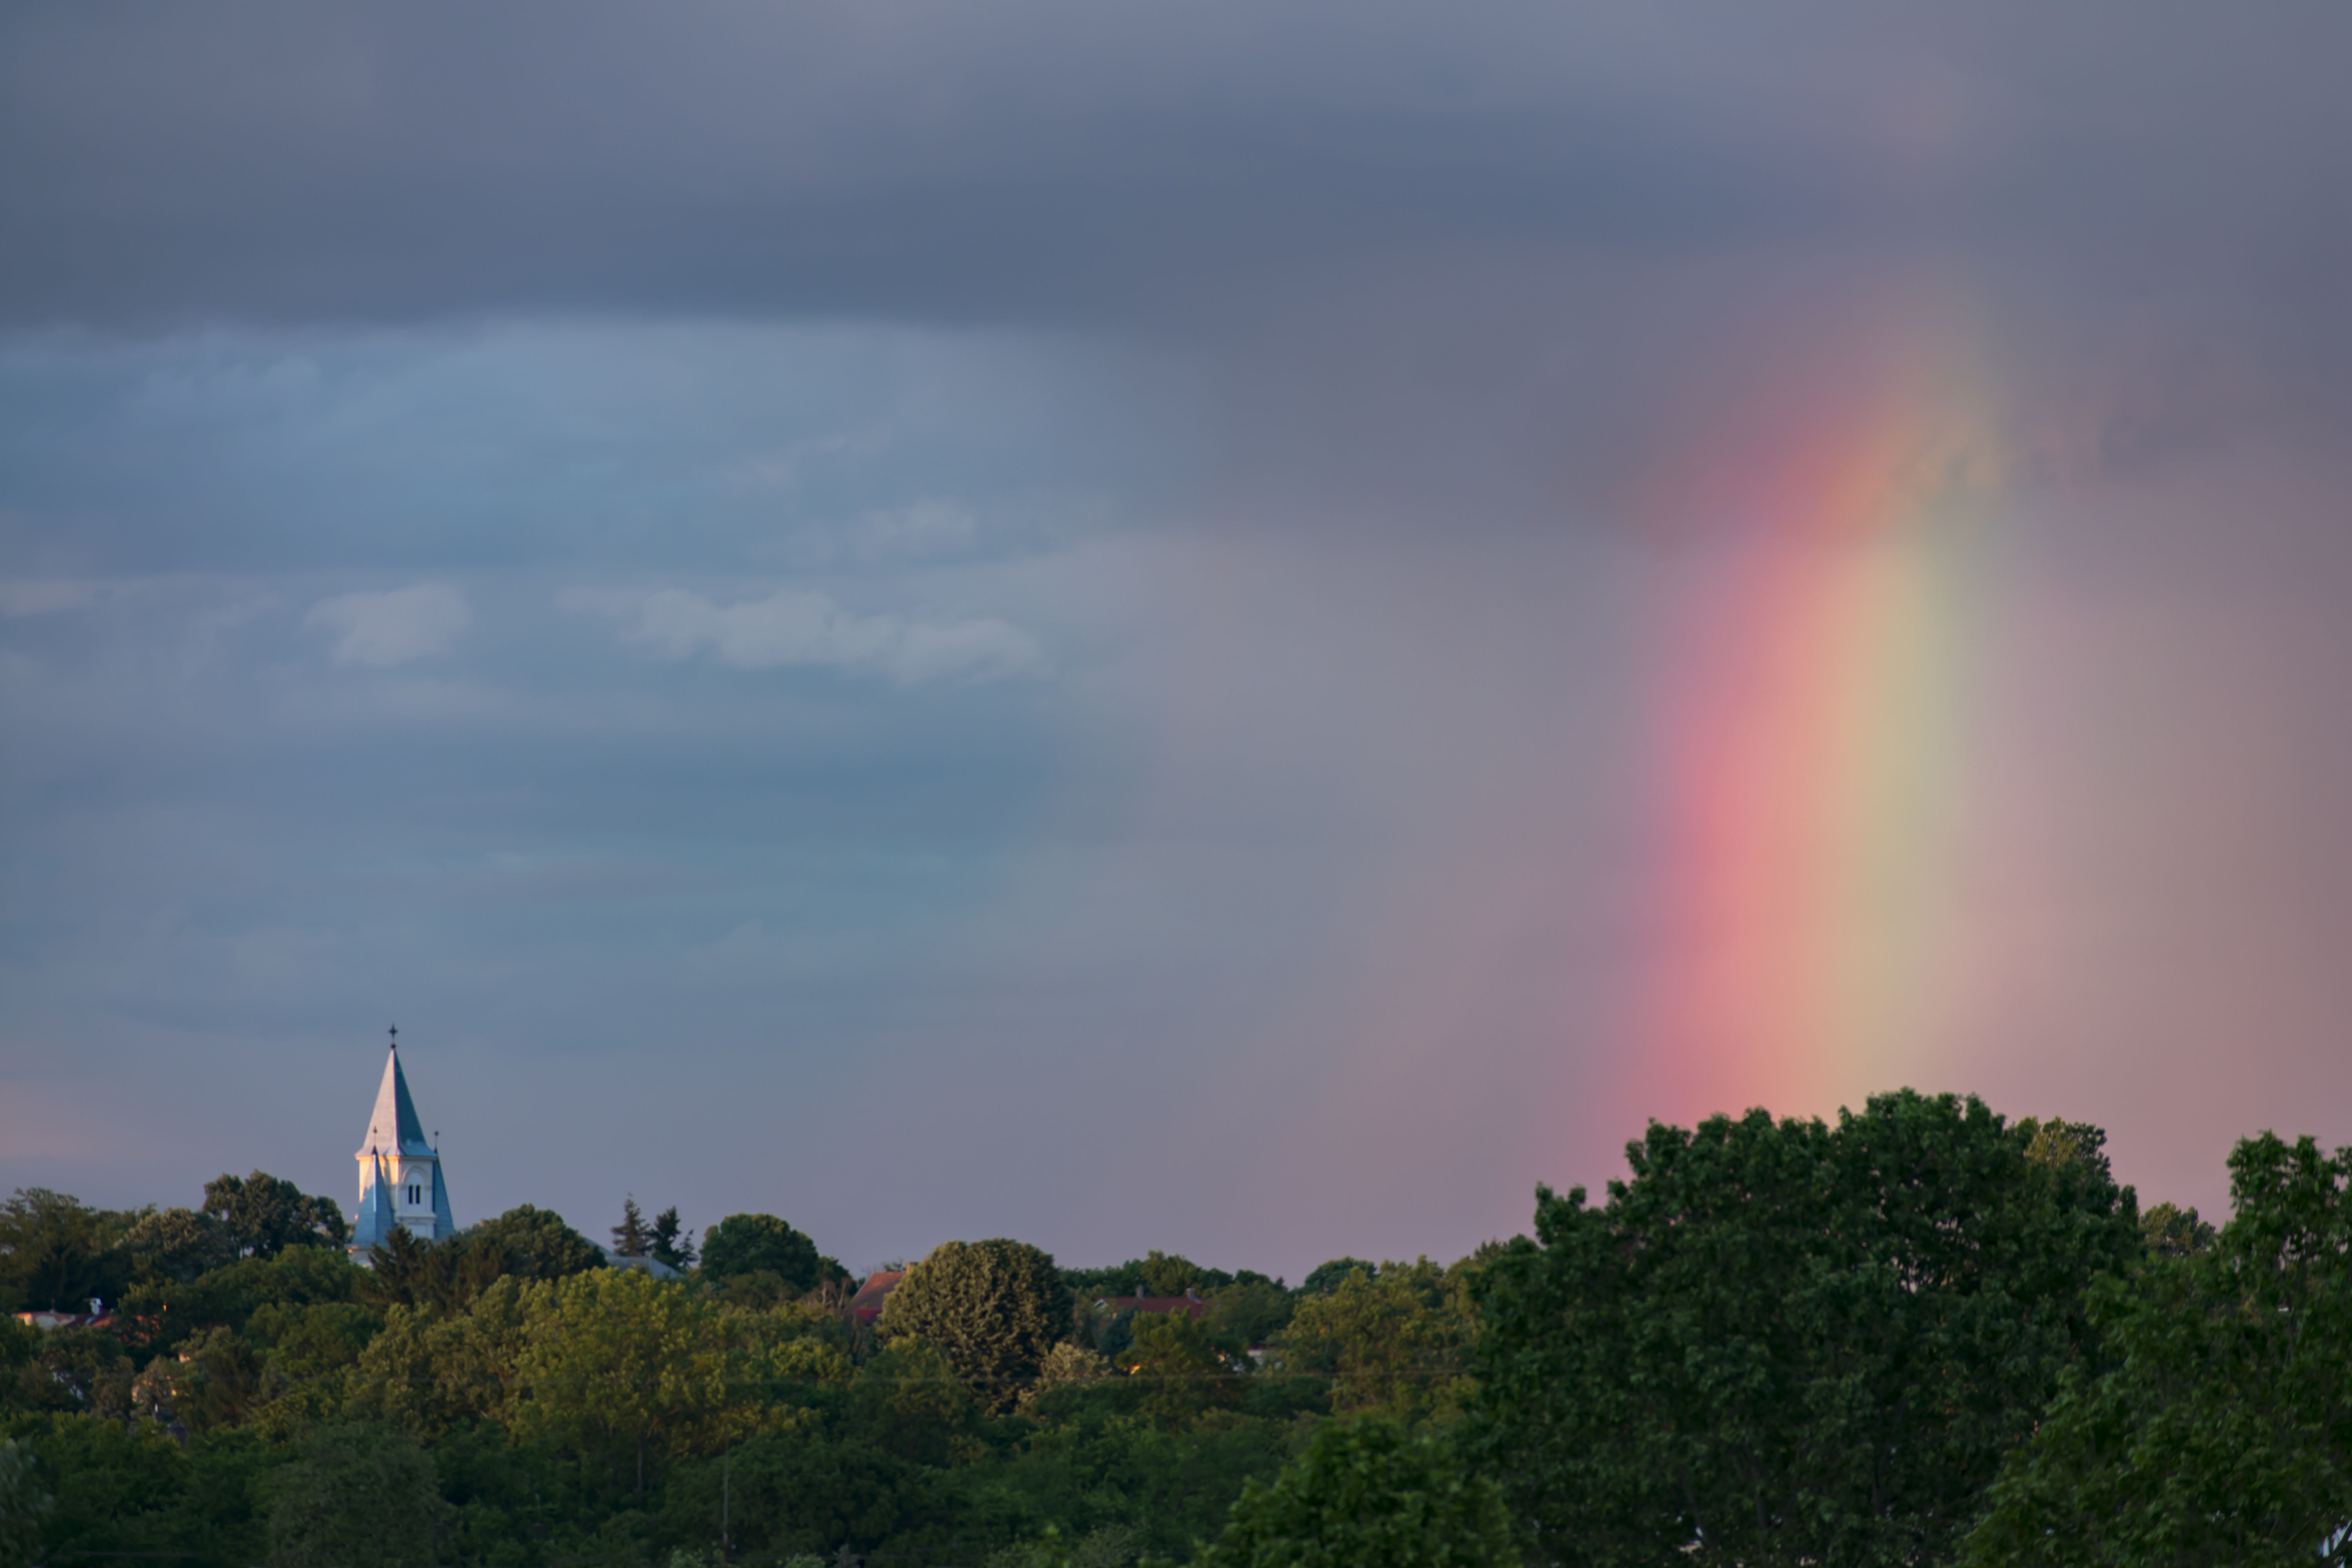
A Rainbow Peaceful View.
The sky is big and beautiful, with a bright rainbow in it. Below, there are many tall trees. In between the trees, there’s a classic building stands with detailed features. The whole scene feels calm and peaceful.
In this wide shot taken in daylight, the sky is big and beautiful with a bright rainbow. Below, there are many tall green trees. In the middle, a classic building stands with lots of details. The whole scene feels calm and peaceful, with the blue sky and the soft colors of the rainbow.
Labels: Nature, Outdoors, Sky, Architecture, Building, Spire, Tower, Rainbow, Weather, Scenery, Boat, Sailboat, Transportation, Vehicle, Trees, Buildings
Camera: NIKON CORPORATION NIKON D3400
Lens: 70.0-300.0 mm f/4.5-6.3, Sigma 70-300mm F4-5.6 DG OS
Aperture: F6.3
Exposure: 1/50 sec
ISO: 100
Focal length: 150.0 mm